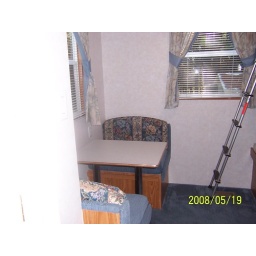
Fold down table / bed in rear bedroom